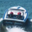
Label: ship